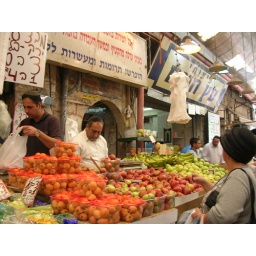
fruit for sale in the same market